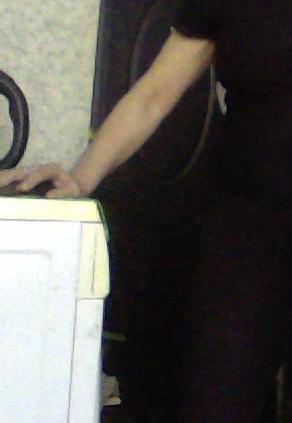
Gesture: no_gesture